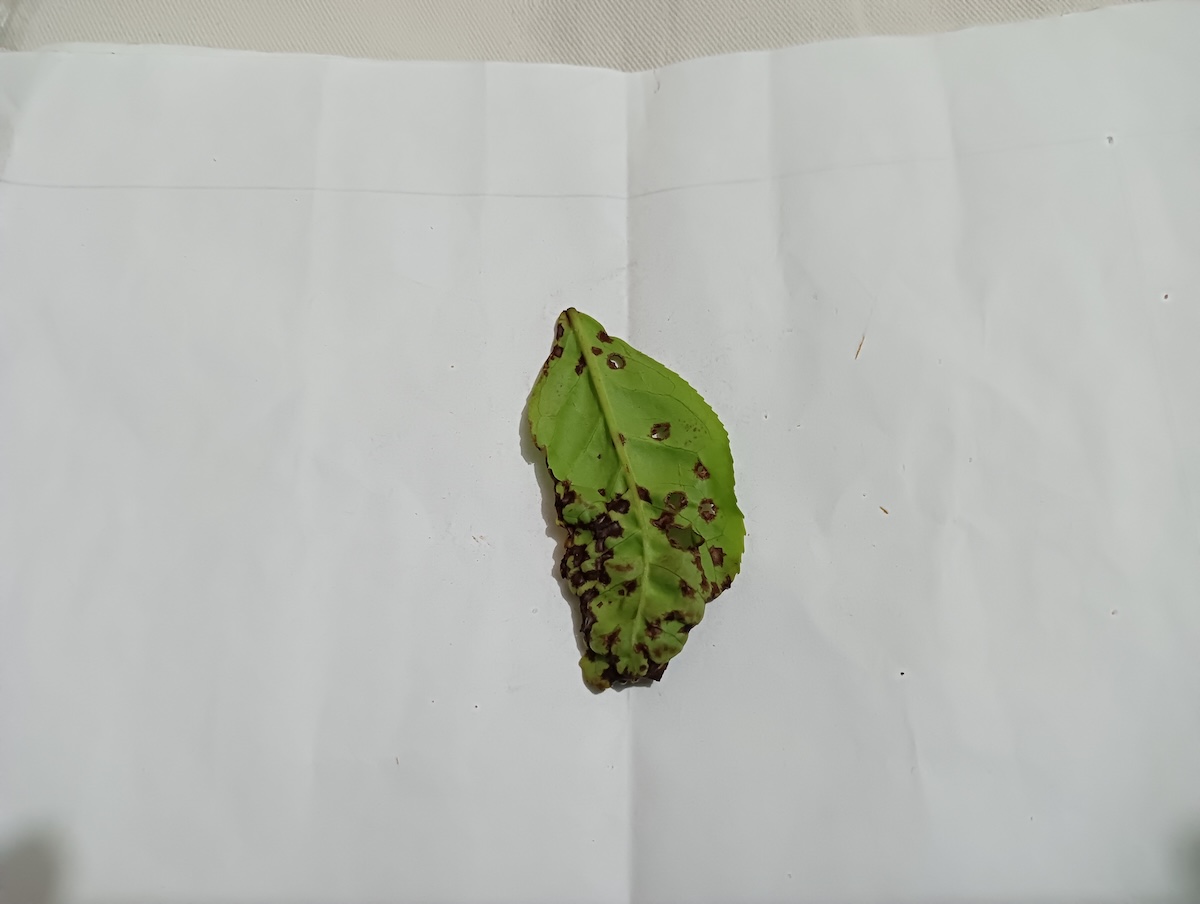
Label: Green mirid bug